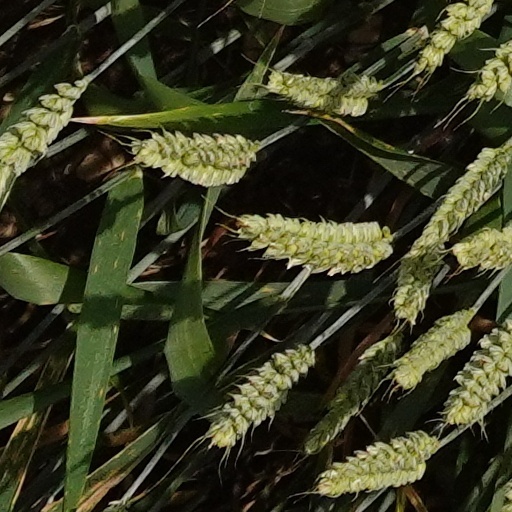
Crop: wheat